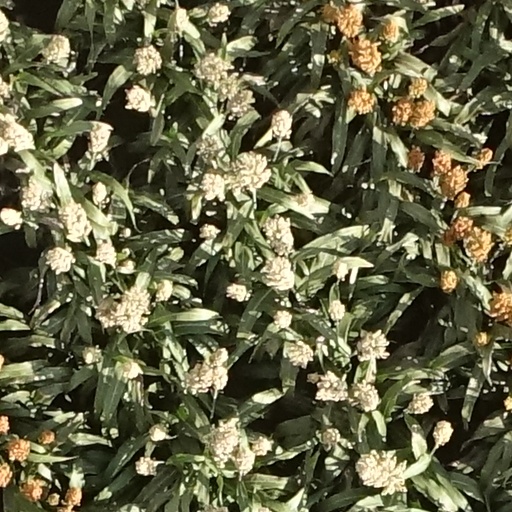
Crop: sorghum